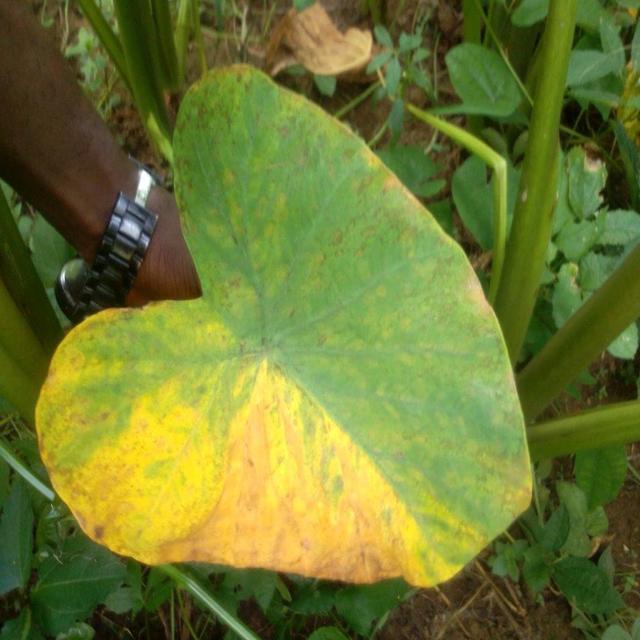
Label: Mid_Blight